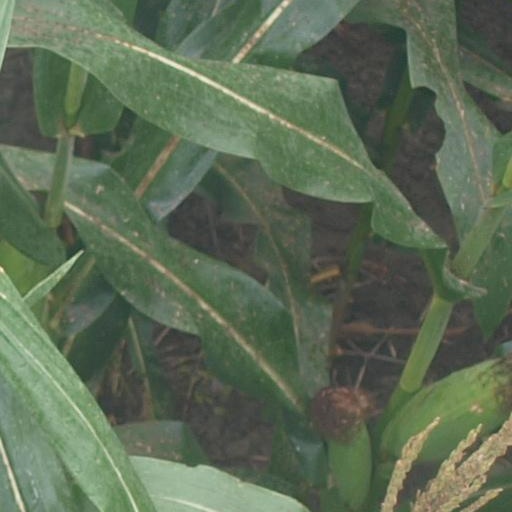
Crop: maize; corn